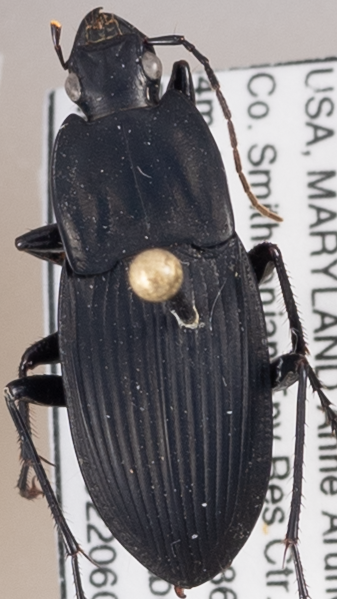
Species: Dicaelus elongatus
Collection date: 2022-06-09 04:00:00
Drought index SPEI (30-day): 0.24
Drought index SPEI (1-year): -0.1
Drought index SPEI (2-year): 1.45